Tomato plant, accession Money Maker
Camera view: tilt-top (135 deg); turntable rotation: 90 degrees
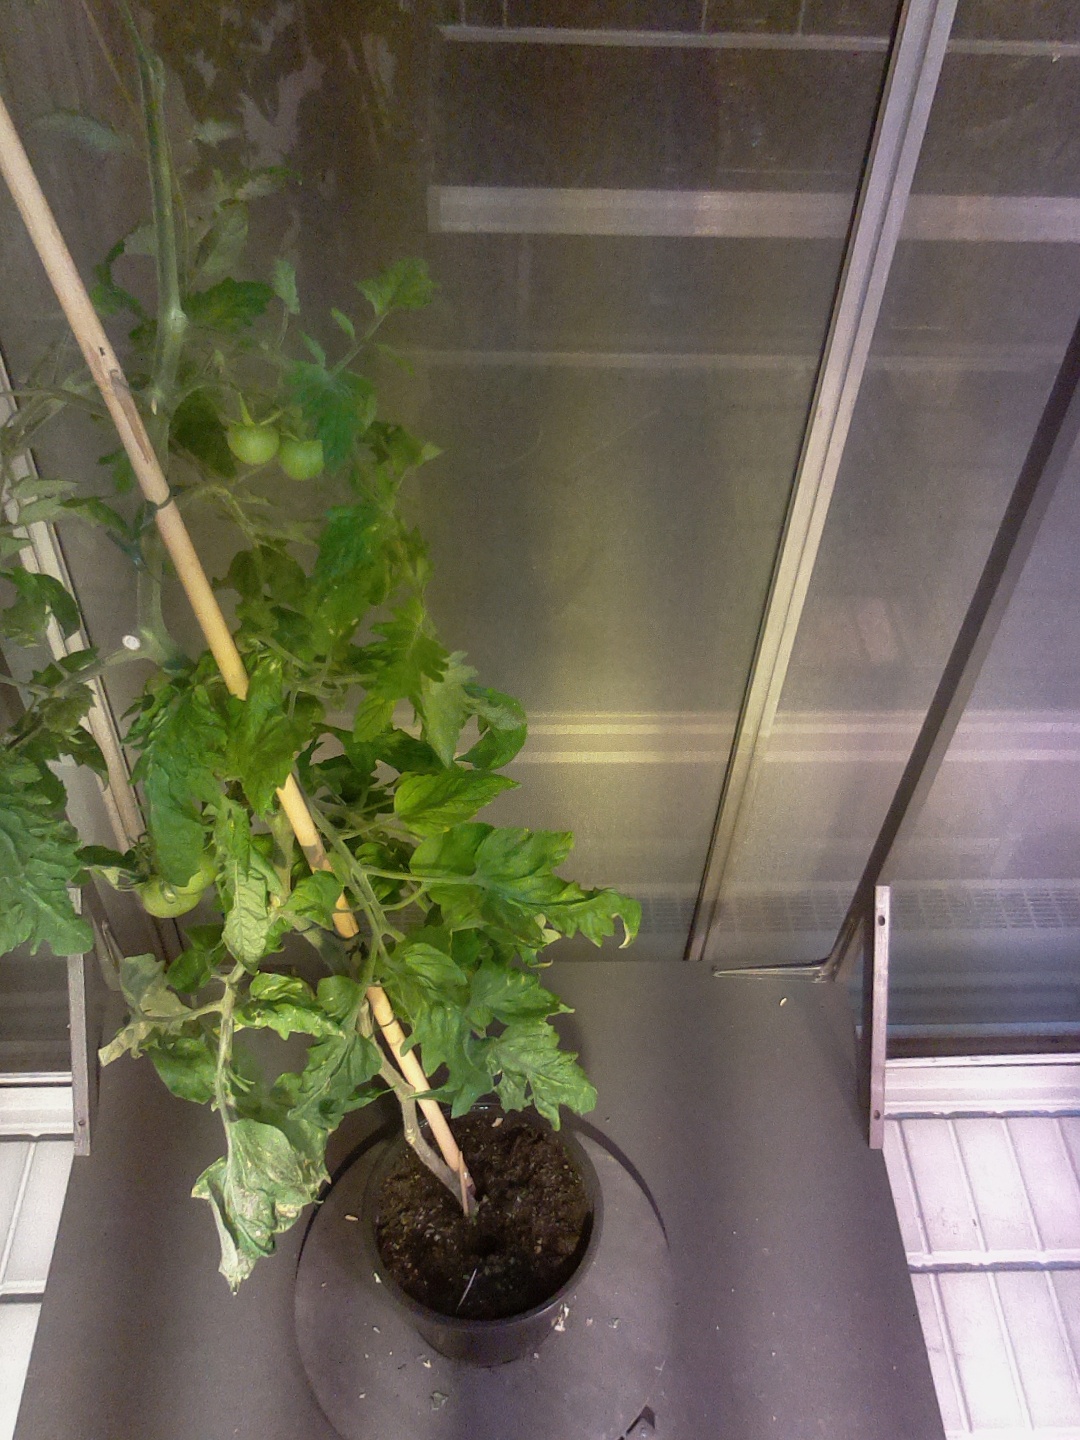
BBCH growth stage 78: 80% -90% of final fruit size